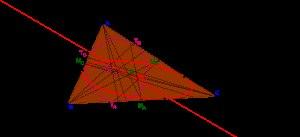
Étant donnés trois points non alignés A, B et C du plan, il existe quatre cercles tangents aux trois droites, et. Ce sont le cercle inscrit et les cercles exinscrits du triangle ABC.